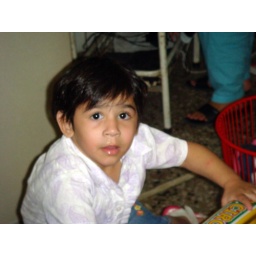
fiza in a white shirt